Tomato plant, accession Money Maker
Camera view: bottom (45 deg); turntable rotation: 270 degrees
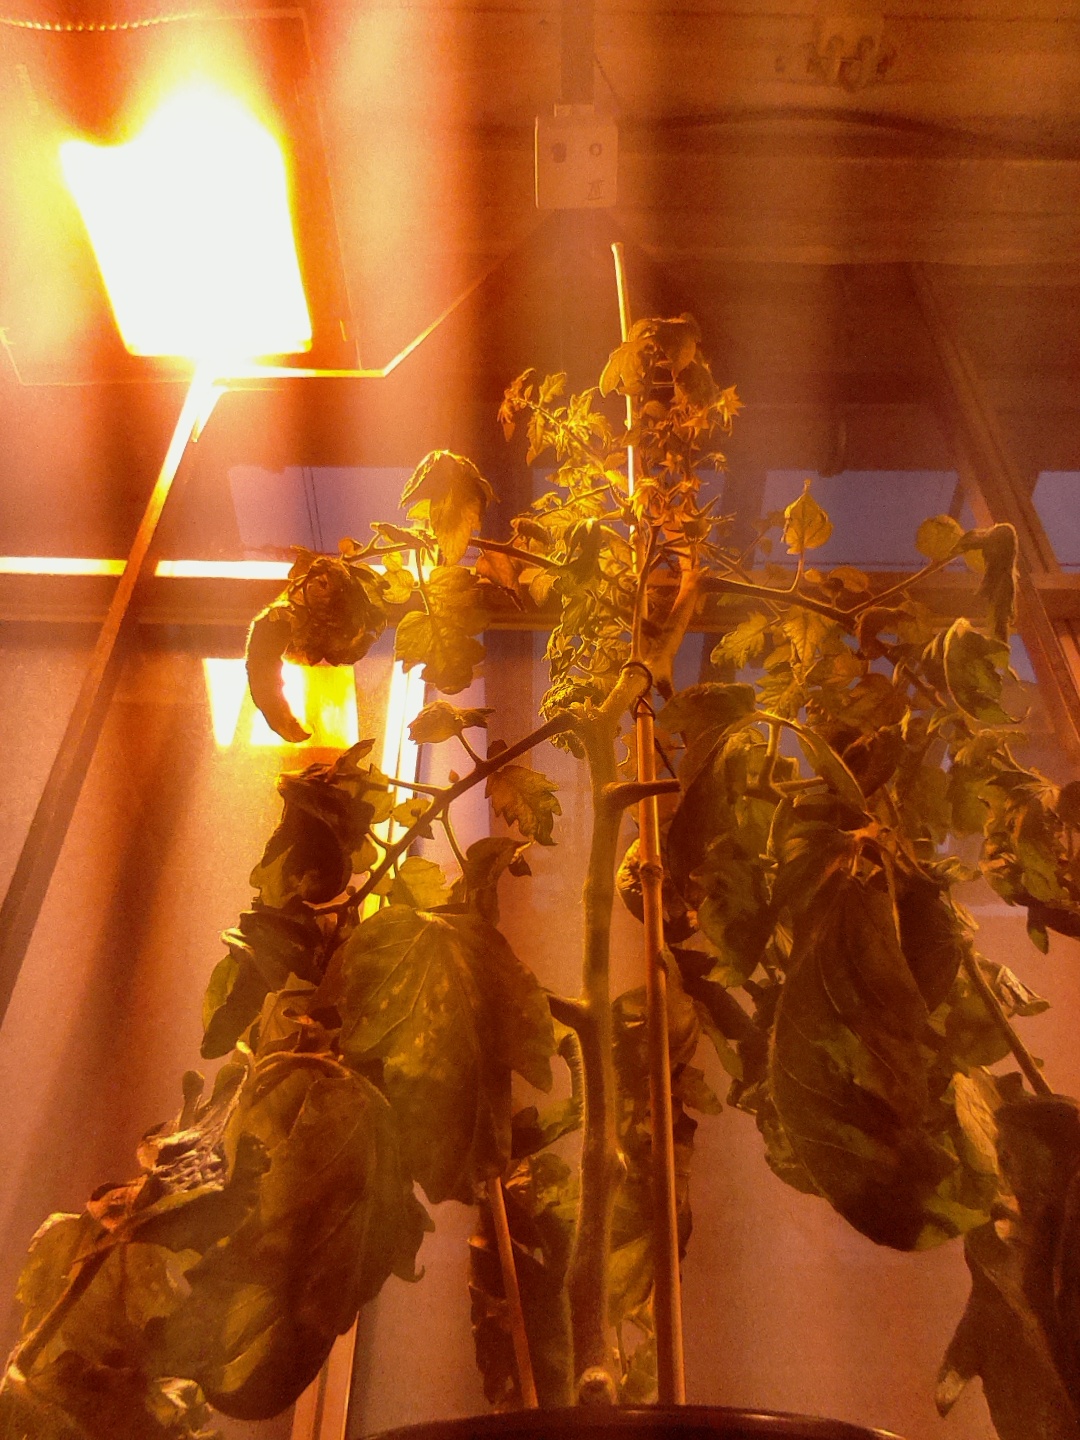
BBCH growth stage 70: Fruits at the main stem or branches visibles